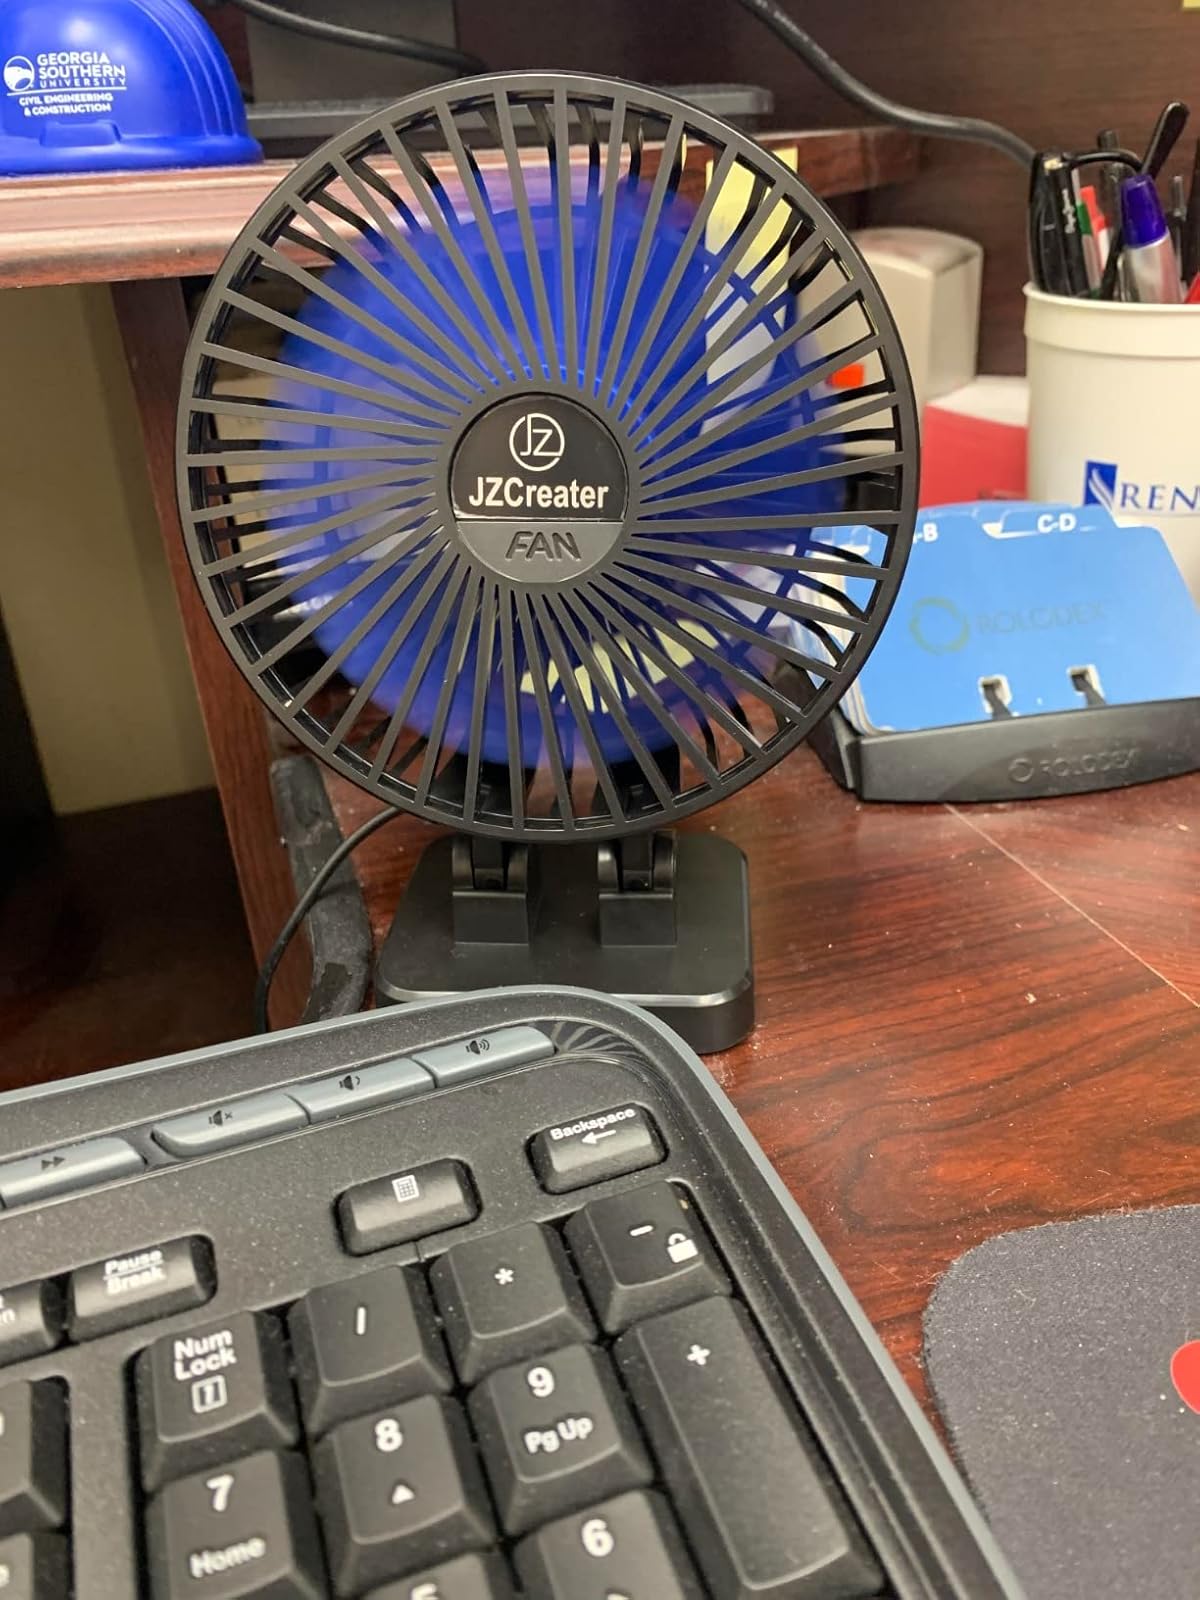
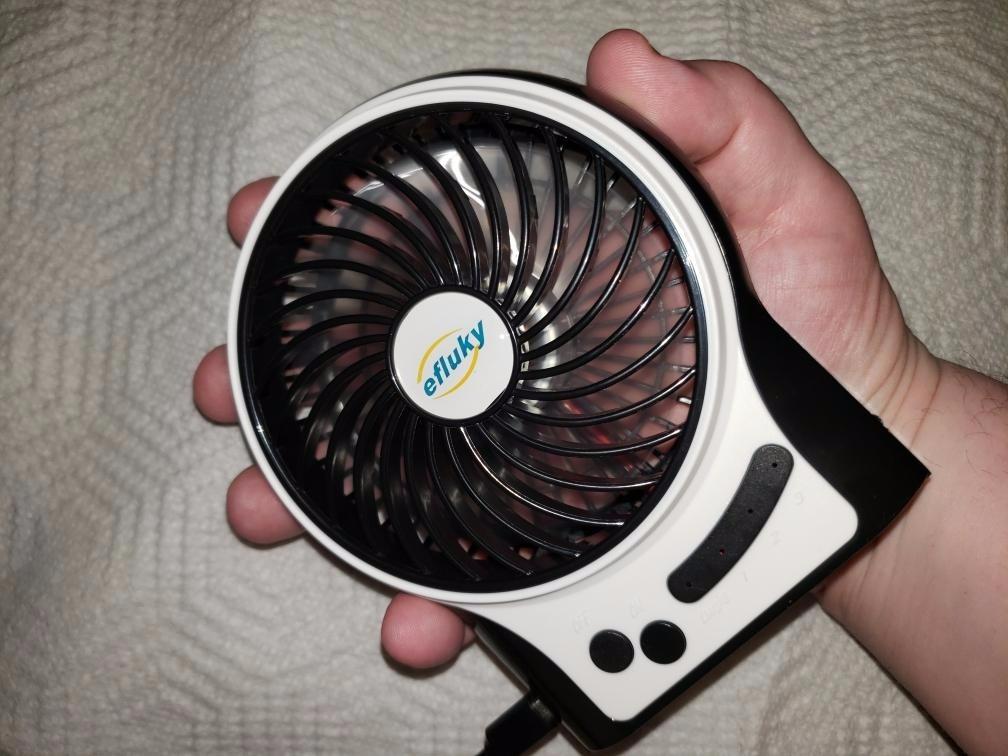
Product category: fan
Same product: no